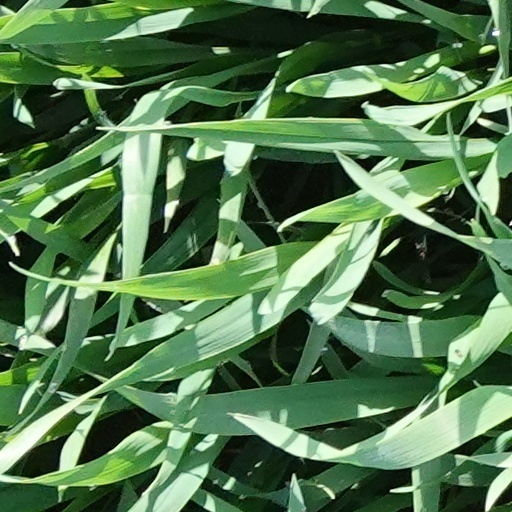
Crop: wheat